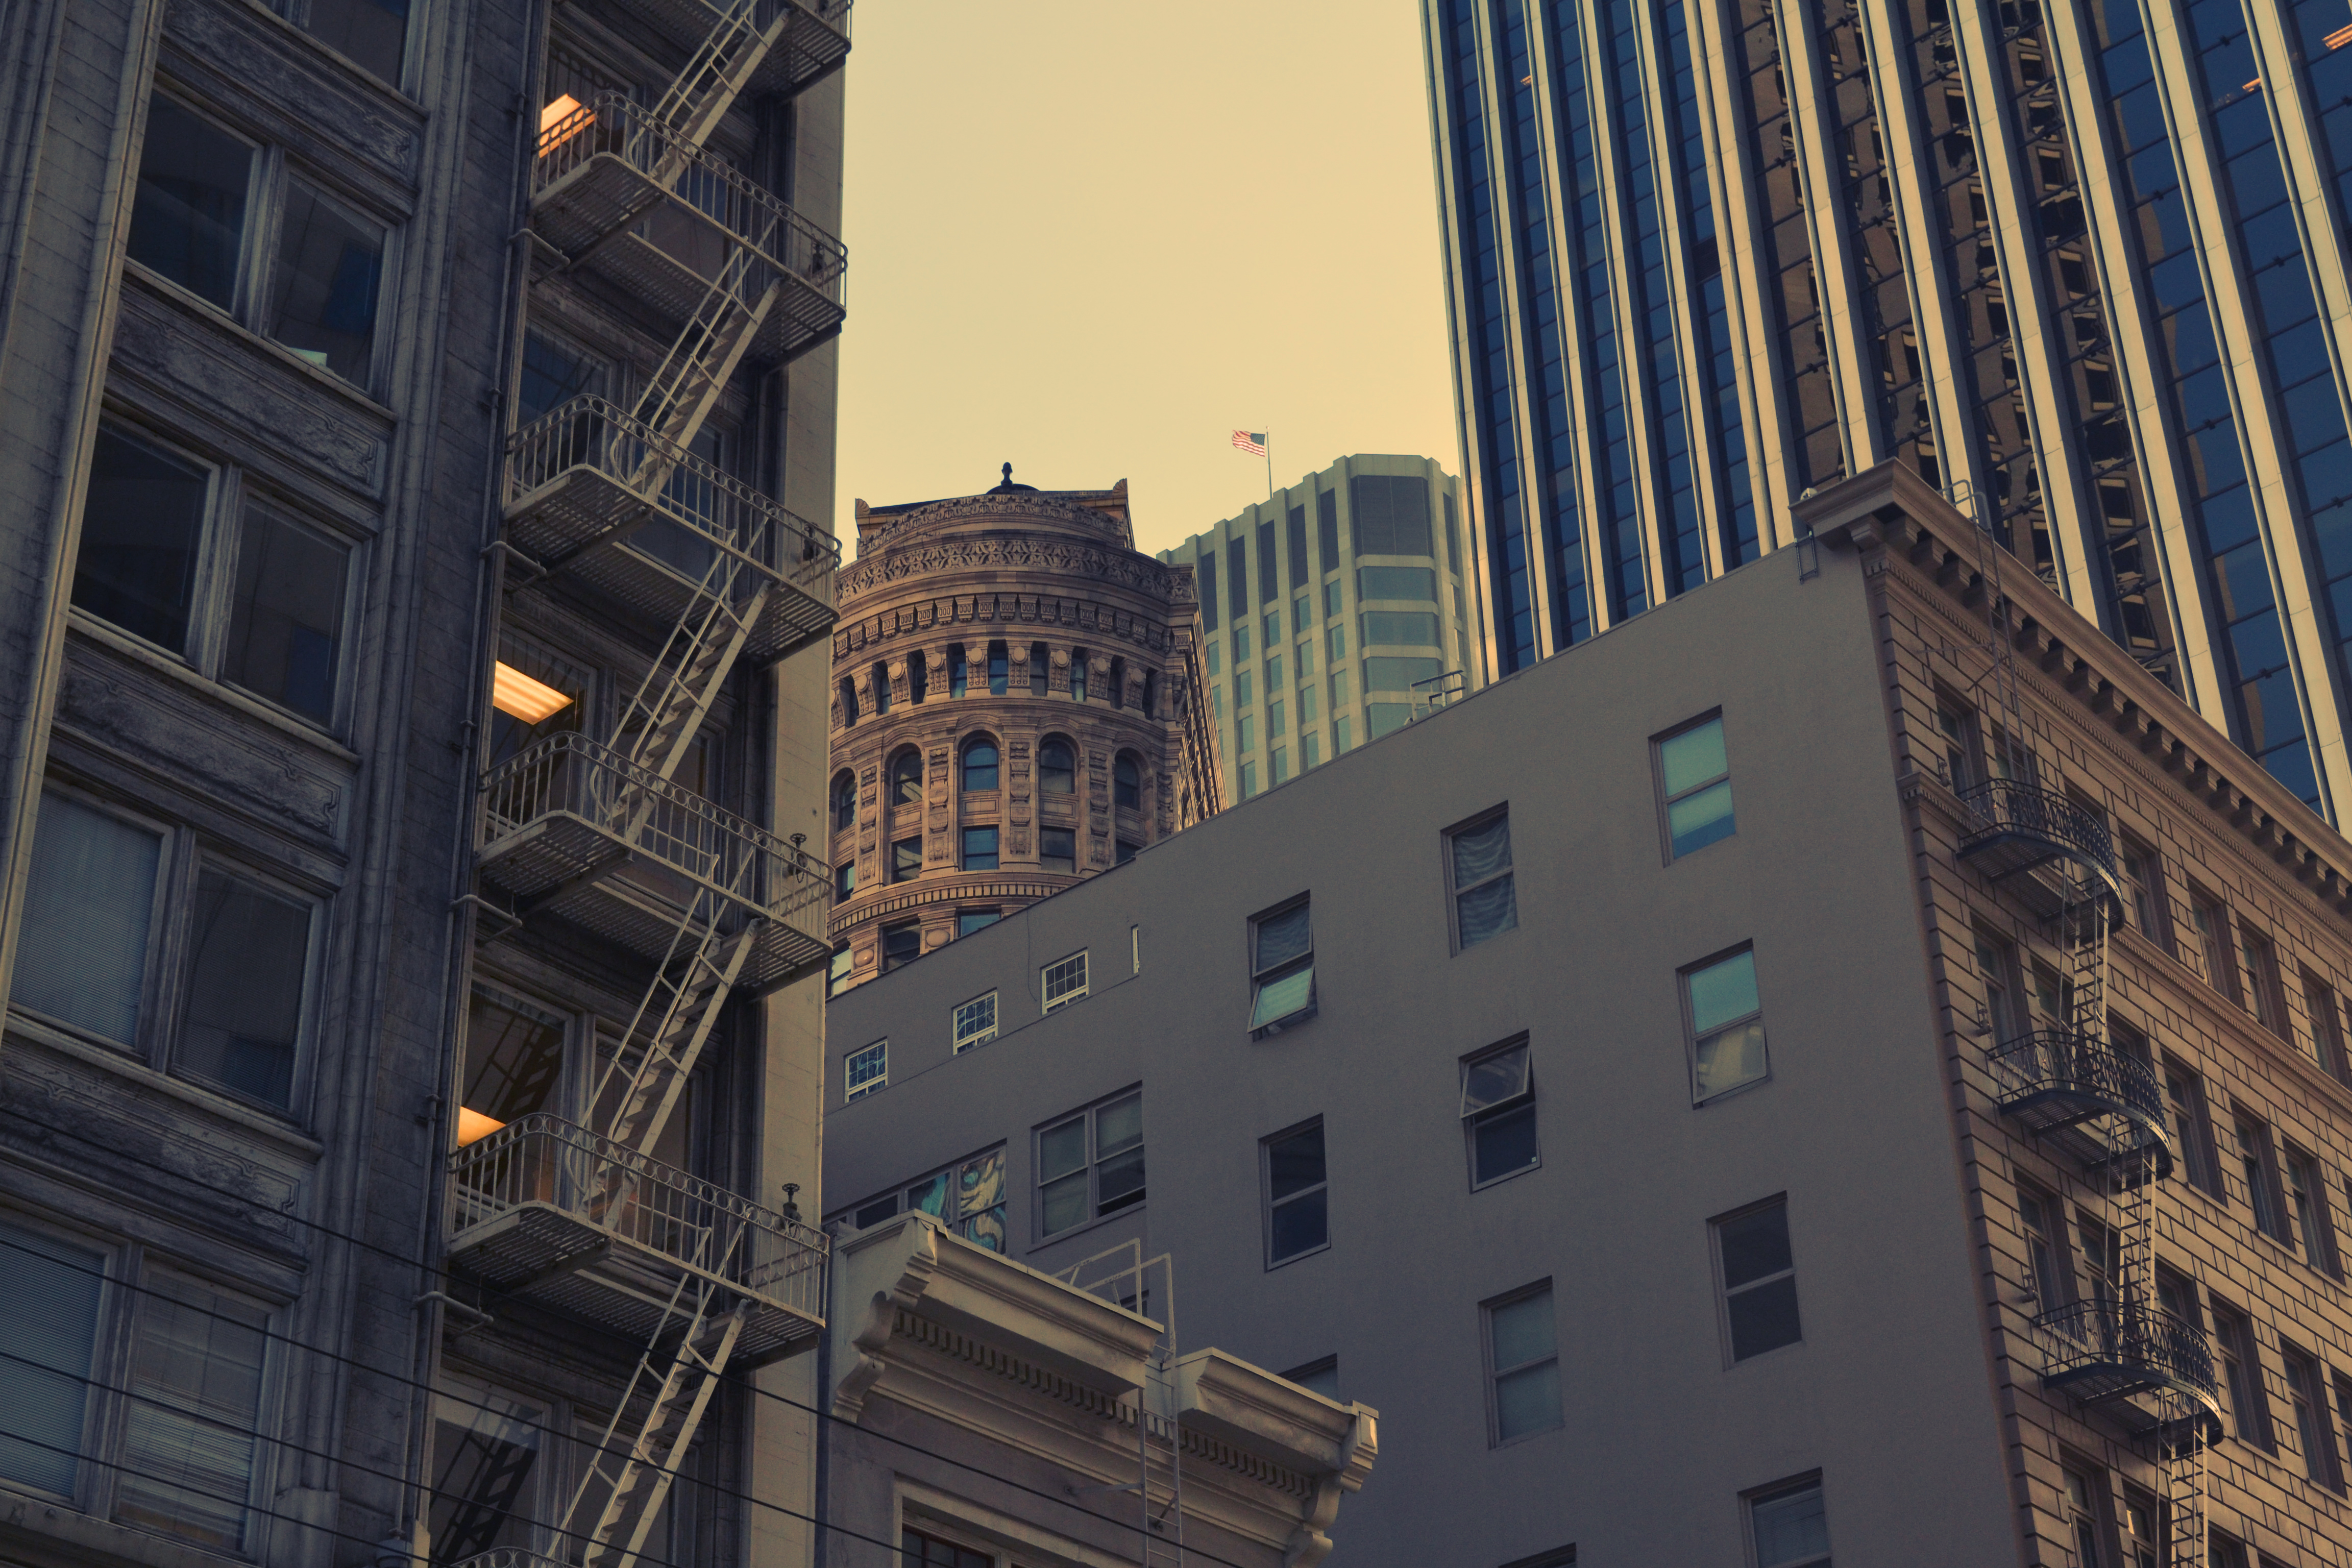
architecture, road, skyline, street, city, skyscraper, urban, cityscape, downtown, evening, flag, landmark, facade, tower block, publicdomain, buildings, stairs, windows, towers, americanflag, fireescape, metropolis, ladders, neighbourhood, urban area, residential area, human settlement, metropolitan area